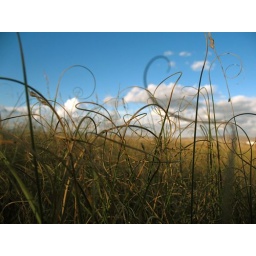
spotted this amazing grass down at lake george near ACT